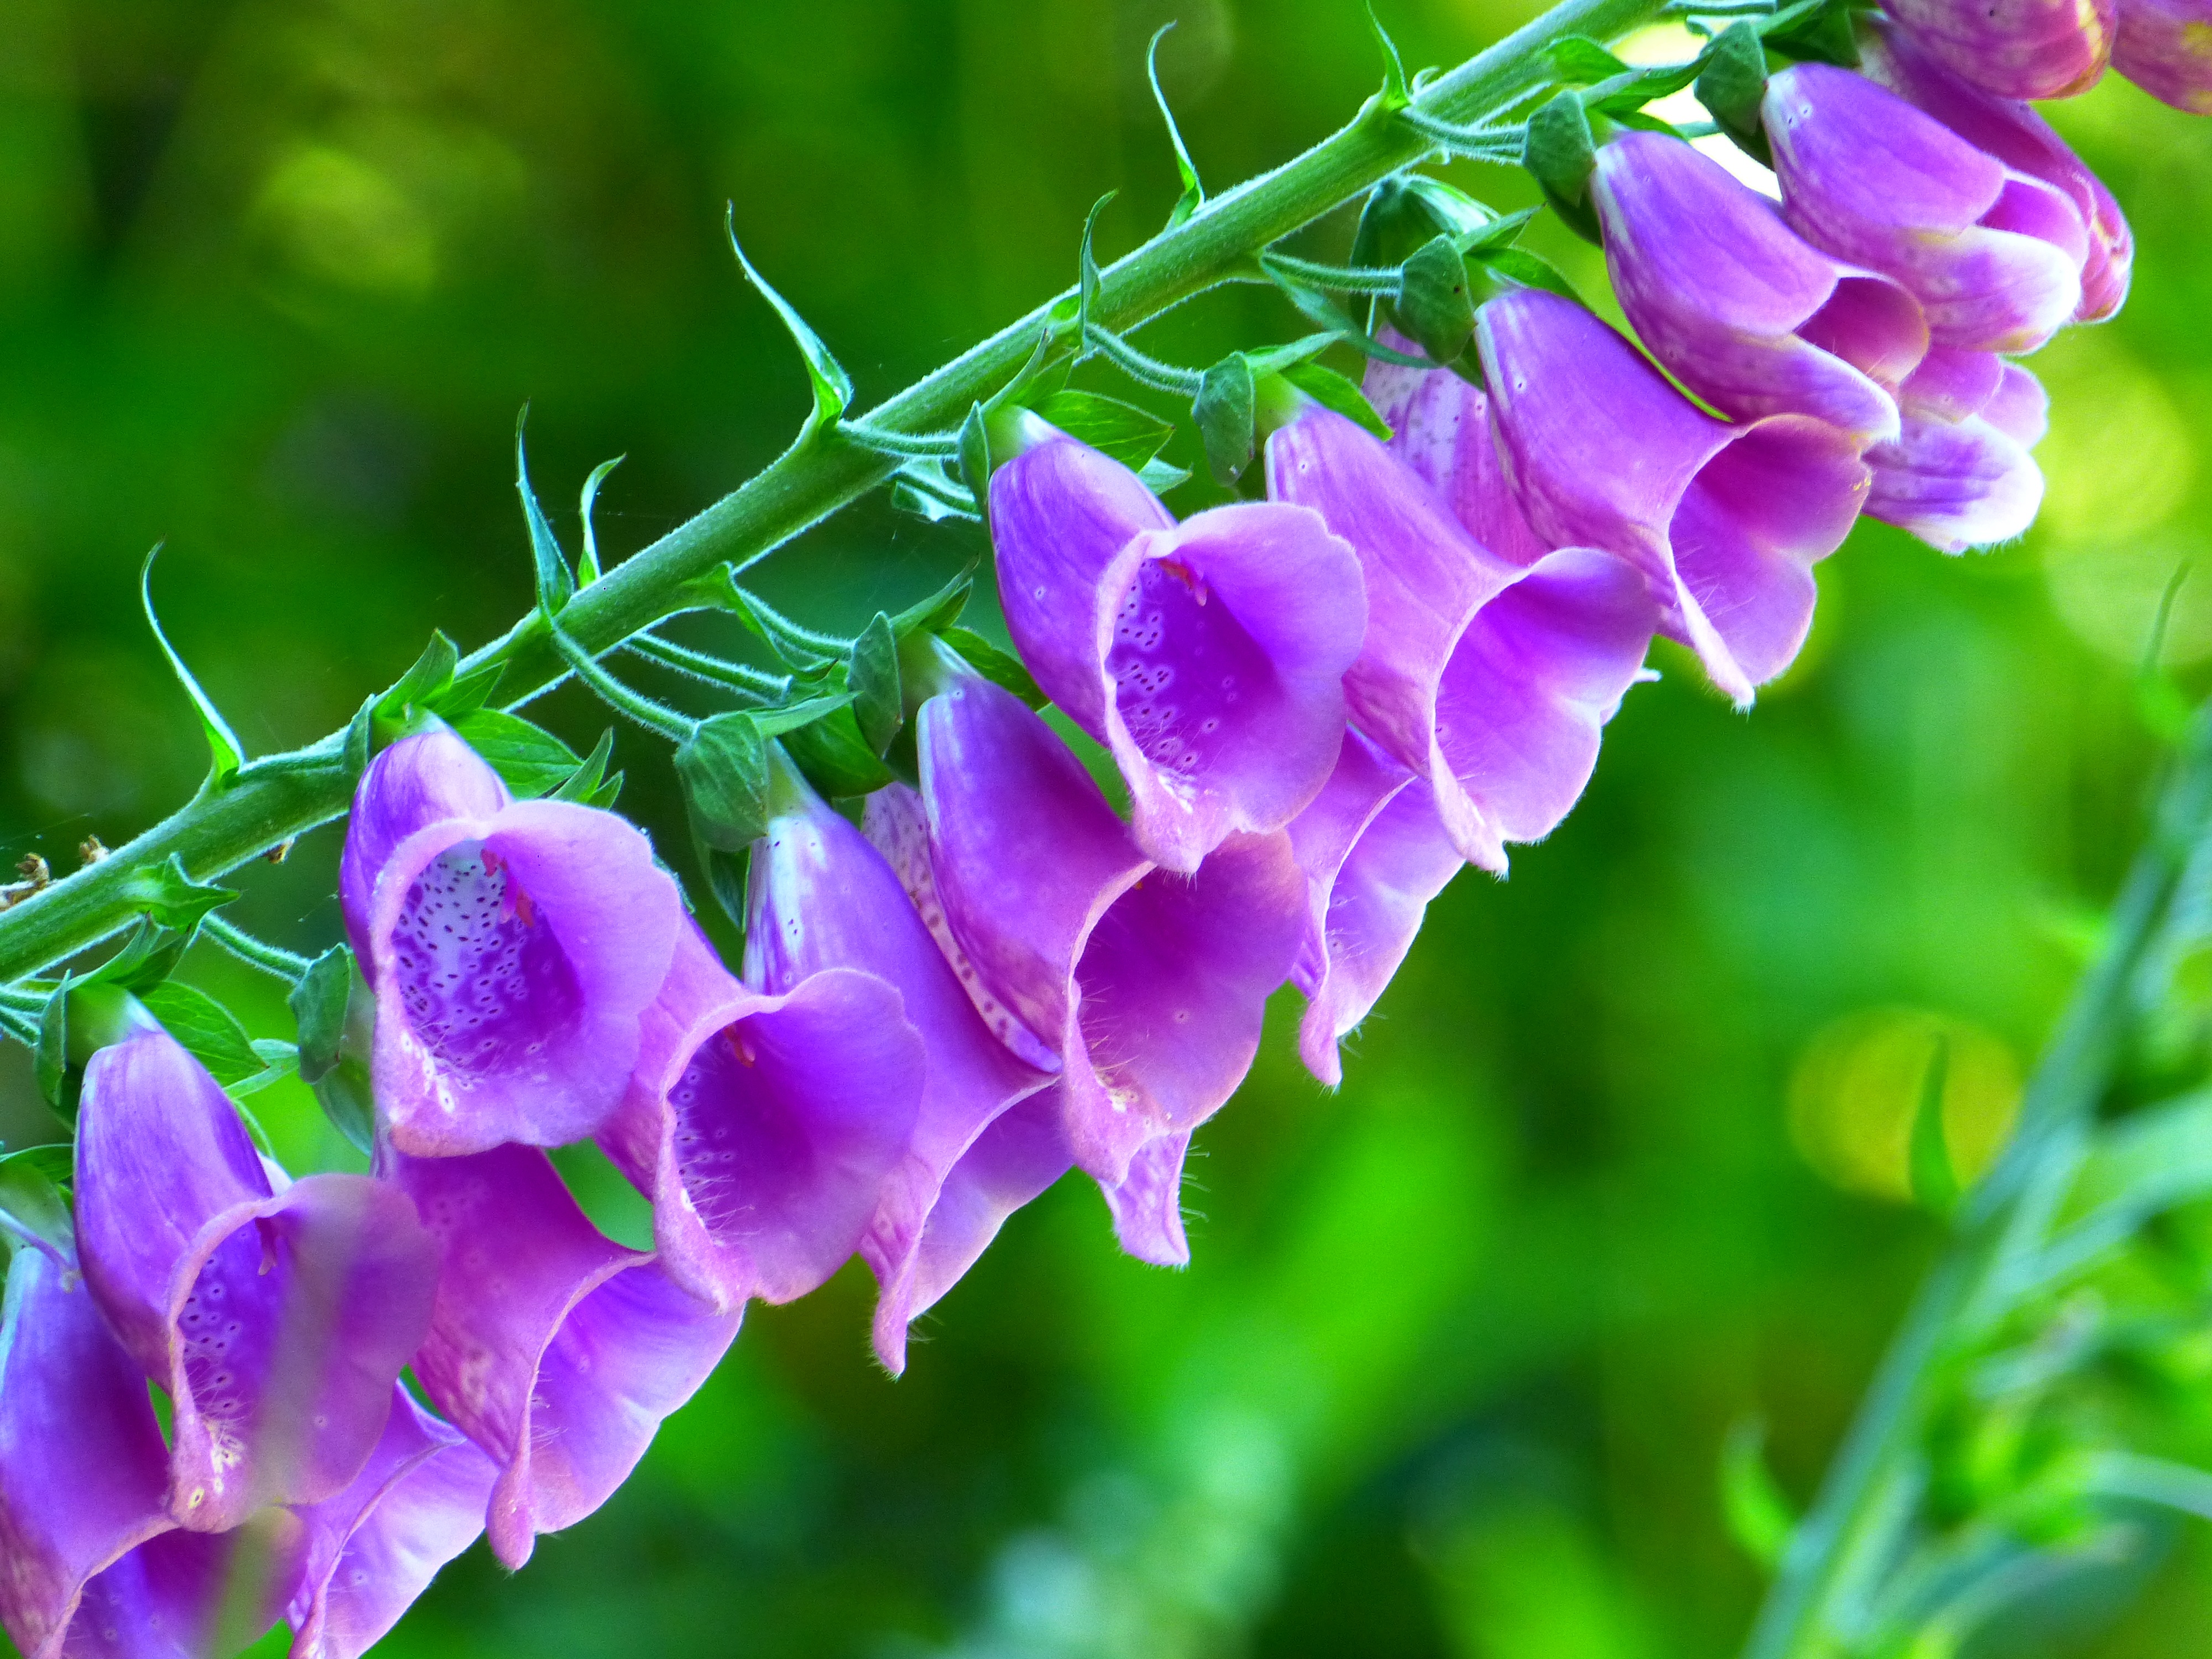
nature, blossom, plant, meadow, flower, purple, petal, bloom, botany, pink, flora, wildflower, toxic, purpurea, digitalis, thimble, macro photography, flowering plant, poisonous plant, common foxglove, bellflower family, giftplanze, land plant, everlasting sweet pea